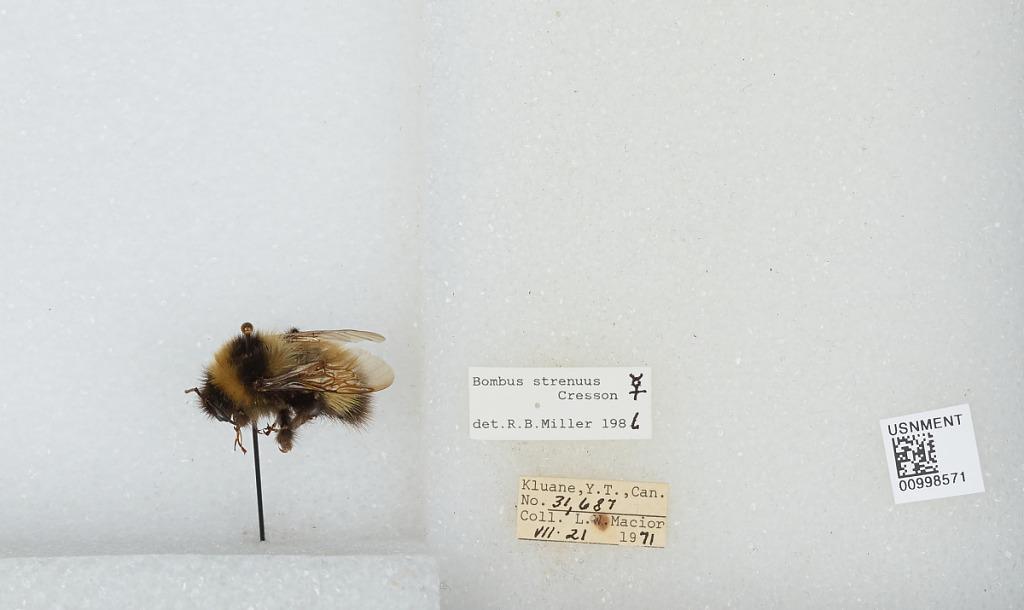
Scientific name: Bombus (Alpinobombus) neoboreus Sladen
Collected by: L. Macior
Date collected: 1971-7-21
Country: Canada
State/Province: Yukon Territory
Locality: Kluane
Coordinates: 60.75, -139.5
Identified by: Miller, R. B.